Boing (Spanish TV channel)

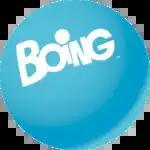
Logo 2010–2011

On 1 September 2010, its official broadcasts began with a programme that included a welcome selection of the Turner factory's star products. Telecinco's new children's channel premiered with a 0.58% quota. With the arrival of the new channel, "Boing", the series container of Telecinco and Factoría de Ficción was renamed "SuperBoing". On 1 January 2011, it ceased broadcasting on both channels, after the merger with Cuatro. Its contents were shown exclusively on the Boing channel.